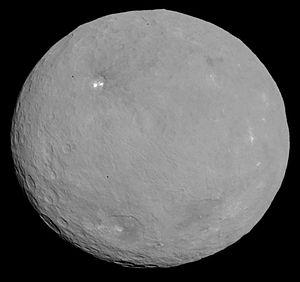
En astronomie, une planète naine est un objet céleste du Système solaire de classe intermédiaire entre une planète et un petit corps du Système solaire. Le terme fut adopté en 2006 par l'Union astronomique internationale afin d'éclaircir la classification des objets tournant autour du Soleil.
Un astéroïde est une planète mineure composé de roches, de métaux et de glaces, et dont les dimensions varient de l'ordre du mètre à plusieurs centaines de kilomètres. L'appellation « en forme d'étoile » vient de l'aspect irrégulier des astéroïdes au télescope, différent du disque parfait des planètes, lors des premières observations astronomiques.